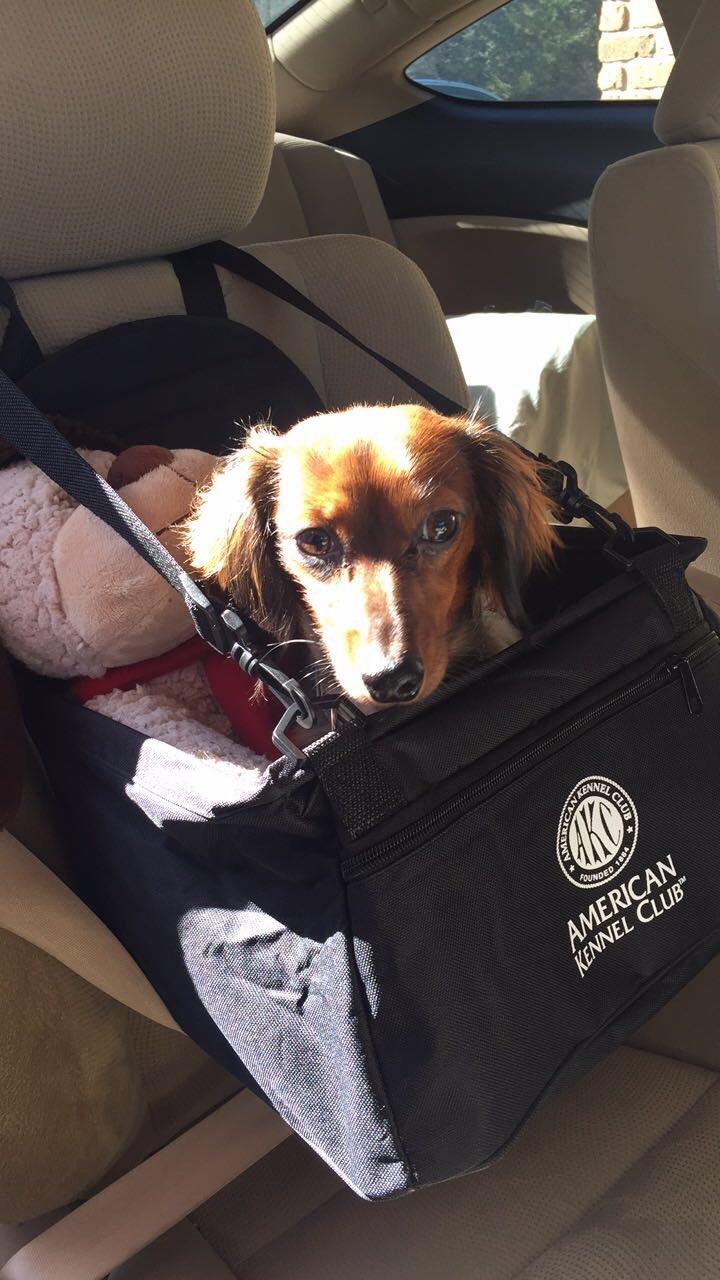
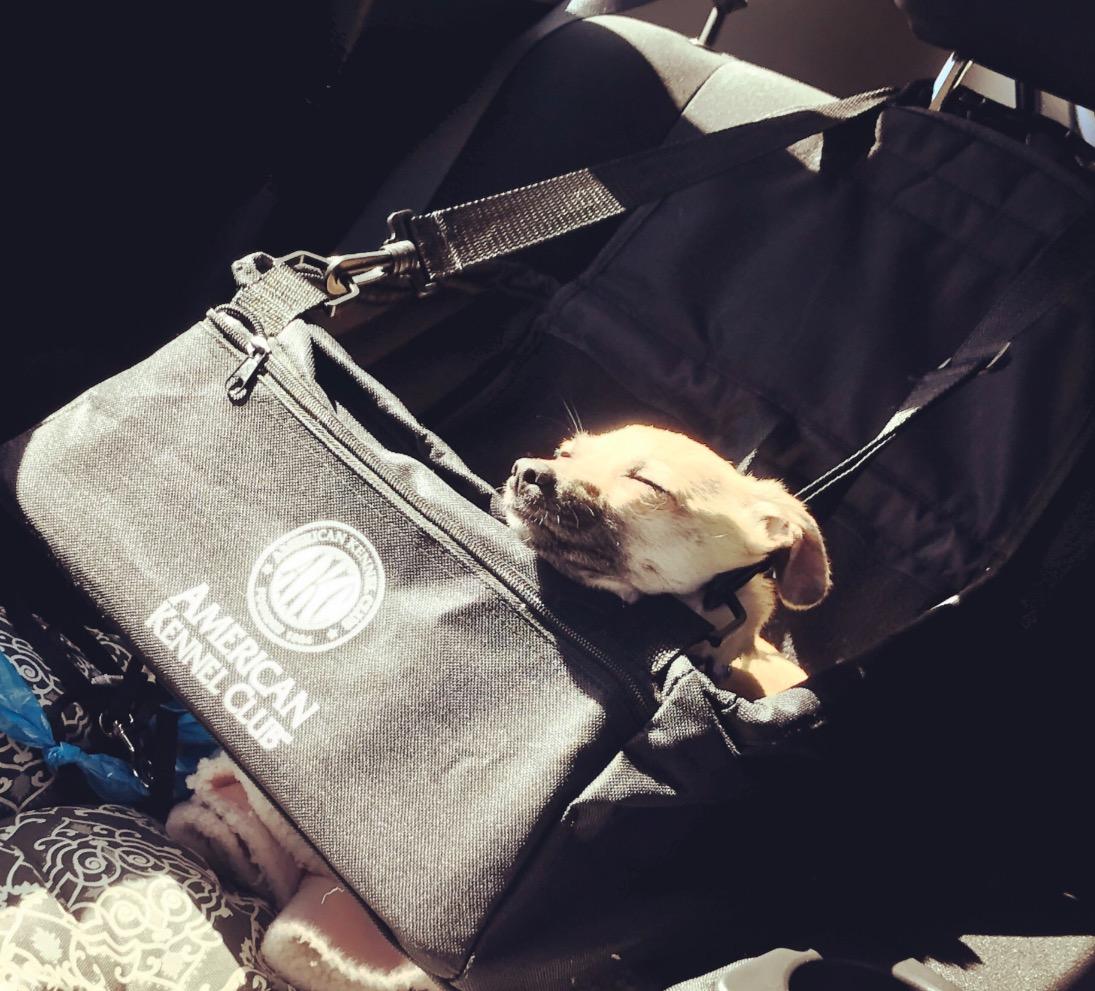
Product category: items_kennel
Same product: yes